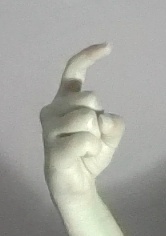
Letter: ra